St. Johns Signal Tower Gas Station

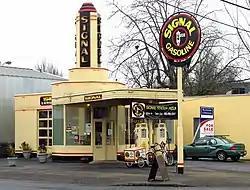
St. Johns Signal Tower Gas Station in 2009

The St. Johns Signal Tower Gas Station, located in the St. Johns neighborhood of north Portland, Oregon, is listed on the National Register of Historic Places. It was built and opened in 1939 as a gas station for the Signal Oil Company. It was in operation as a gas station until 1984, but changed brand from Signal Gas to Hellman's Golden Eagle Gas Station in 1954 and, in turn, became a Chevron station in 1965. In 1984, it was converted into a florist shop, the gasoline tanks being decommissioned at that time and filled with concrete, and it functioned in that capacity until 2002. The structure was added to the National Register in 2003.